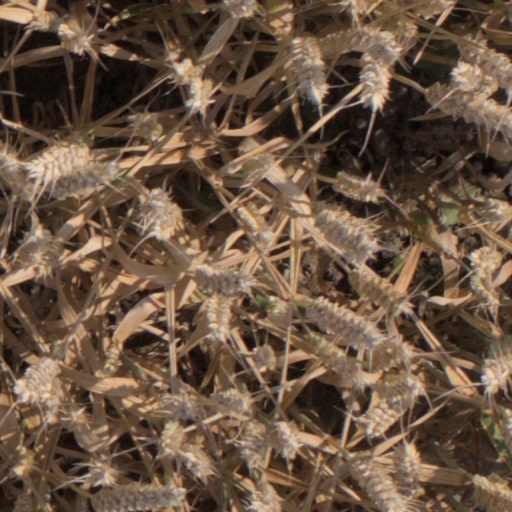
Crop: wheat